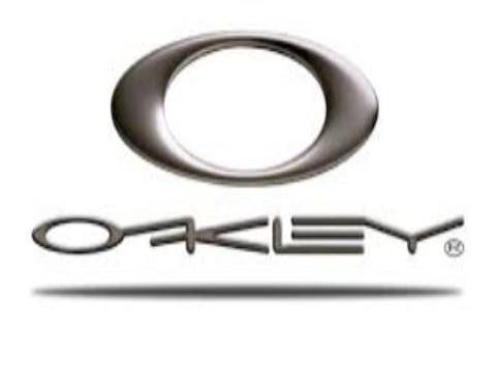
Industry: Sports